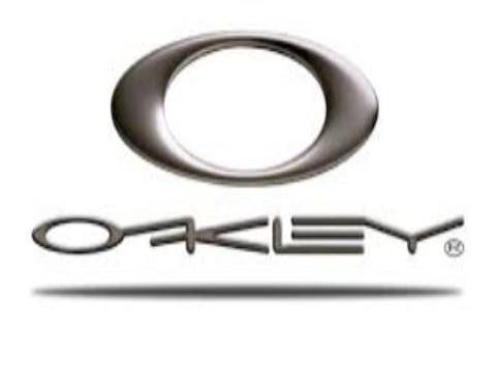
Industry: Sports